Dick Molpus

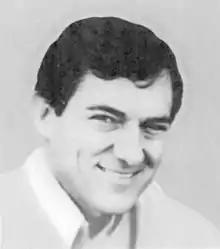
Representative Wayne Dowdy defeated Molpus for the Democratic senatorial nomination in the 1988 election.

In 1989 "The Neshoba Democrat" editor Stanley Dearman invited Molpus to partake in a commemoration of the 25th anniversary of the Mississippi Burning murders of three civil rights activists in Philadelphia, Mississippi, an event which had stigmatized the town to outsiders and was regarded as politically controversial. Despite concerns from some of his advisers that his involvement in a commemoration would ruin his political career, Molpus agreed to attend and helped to organize a planning committee for the event. He also convinced Governor Mabus to attend with him. On June 21, 1989, Molpus officially apologized to the families of the murdered civil rights workers, saying, "We deeply regret what happened here 25 years ago. We wish we could undo it. We wish we could bring them back. Every decent person here feels that way. My heart is full because today we have found a way to ease the burden that this community has borne." The statement made him the first Mississippi state official to apologize for the murders.